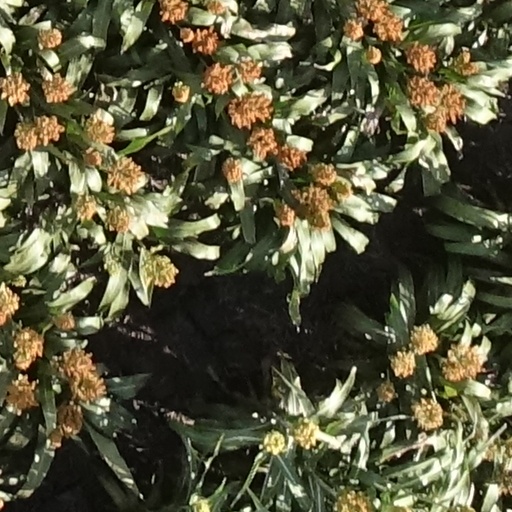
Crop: sorghum